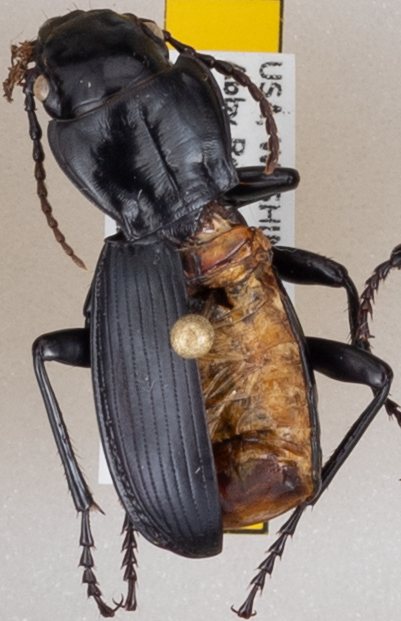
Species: Pterostichus lama
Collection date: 2021-06-08
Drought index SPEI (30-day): -0.842
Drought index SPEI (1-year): -0.66
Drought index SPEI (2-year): -0.184